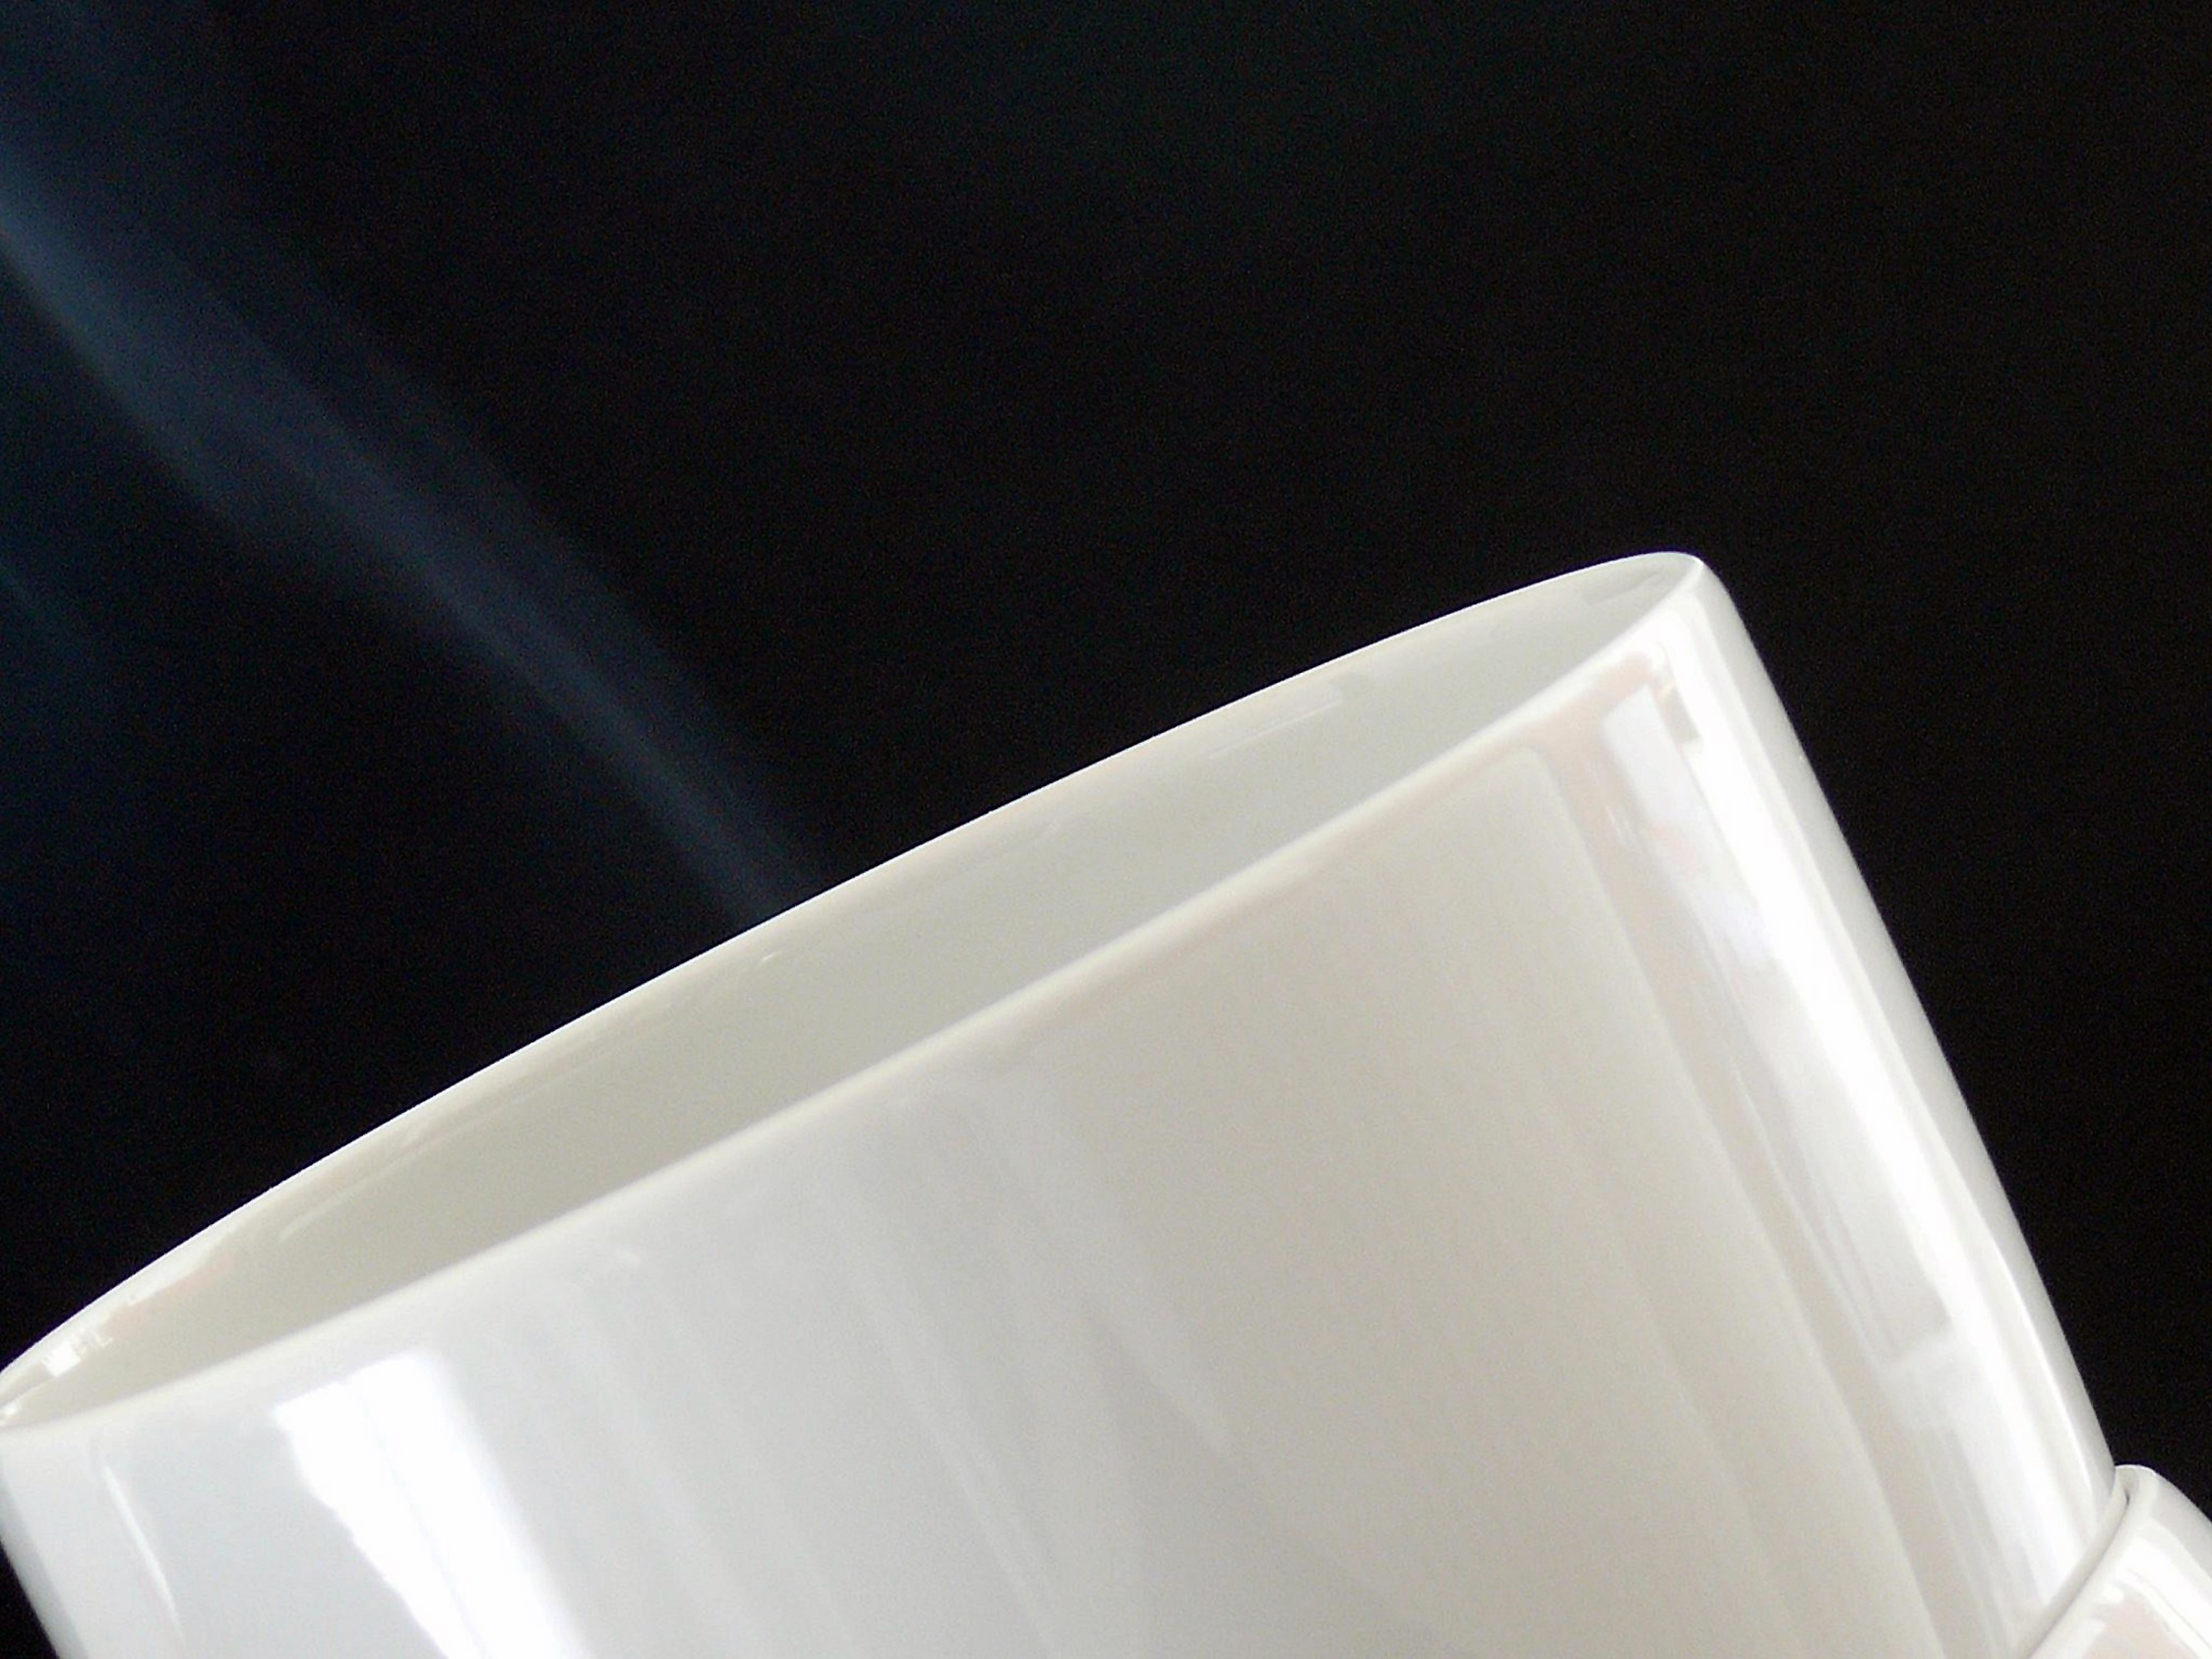
white, cup, plumbing fixture, bidet, lighting, ceramic, material, ceiling, glass, bathtub